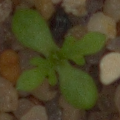
Label: scentless_mayweed